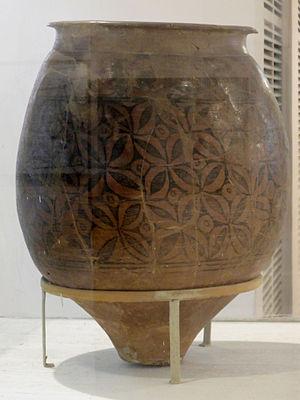
La civilisation de la vallée de l'Indus, ou civilisation harappéenne, du nom de la ville antique de Harappa, est une civilisation de l'Âge du bronze, dont le territoire s'étendait autour de la vallée du fleuve Indus, dans l'ouest du sous-continent indien. Ses traits caractéristiques se développent durant une période dite « mature », qui va d'environ 2600 av. J.-C. à 1900 av. J.-C., mais plus largement les phases associées à cette civilisation vont au moins de la fin du IVᵉ millénaire av. J.‑C. au début du IIᵉ millénaire av. J.‑C.